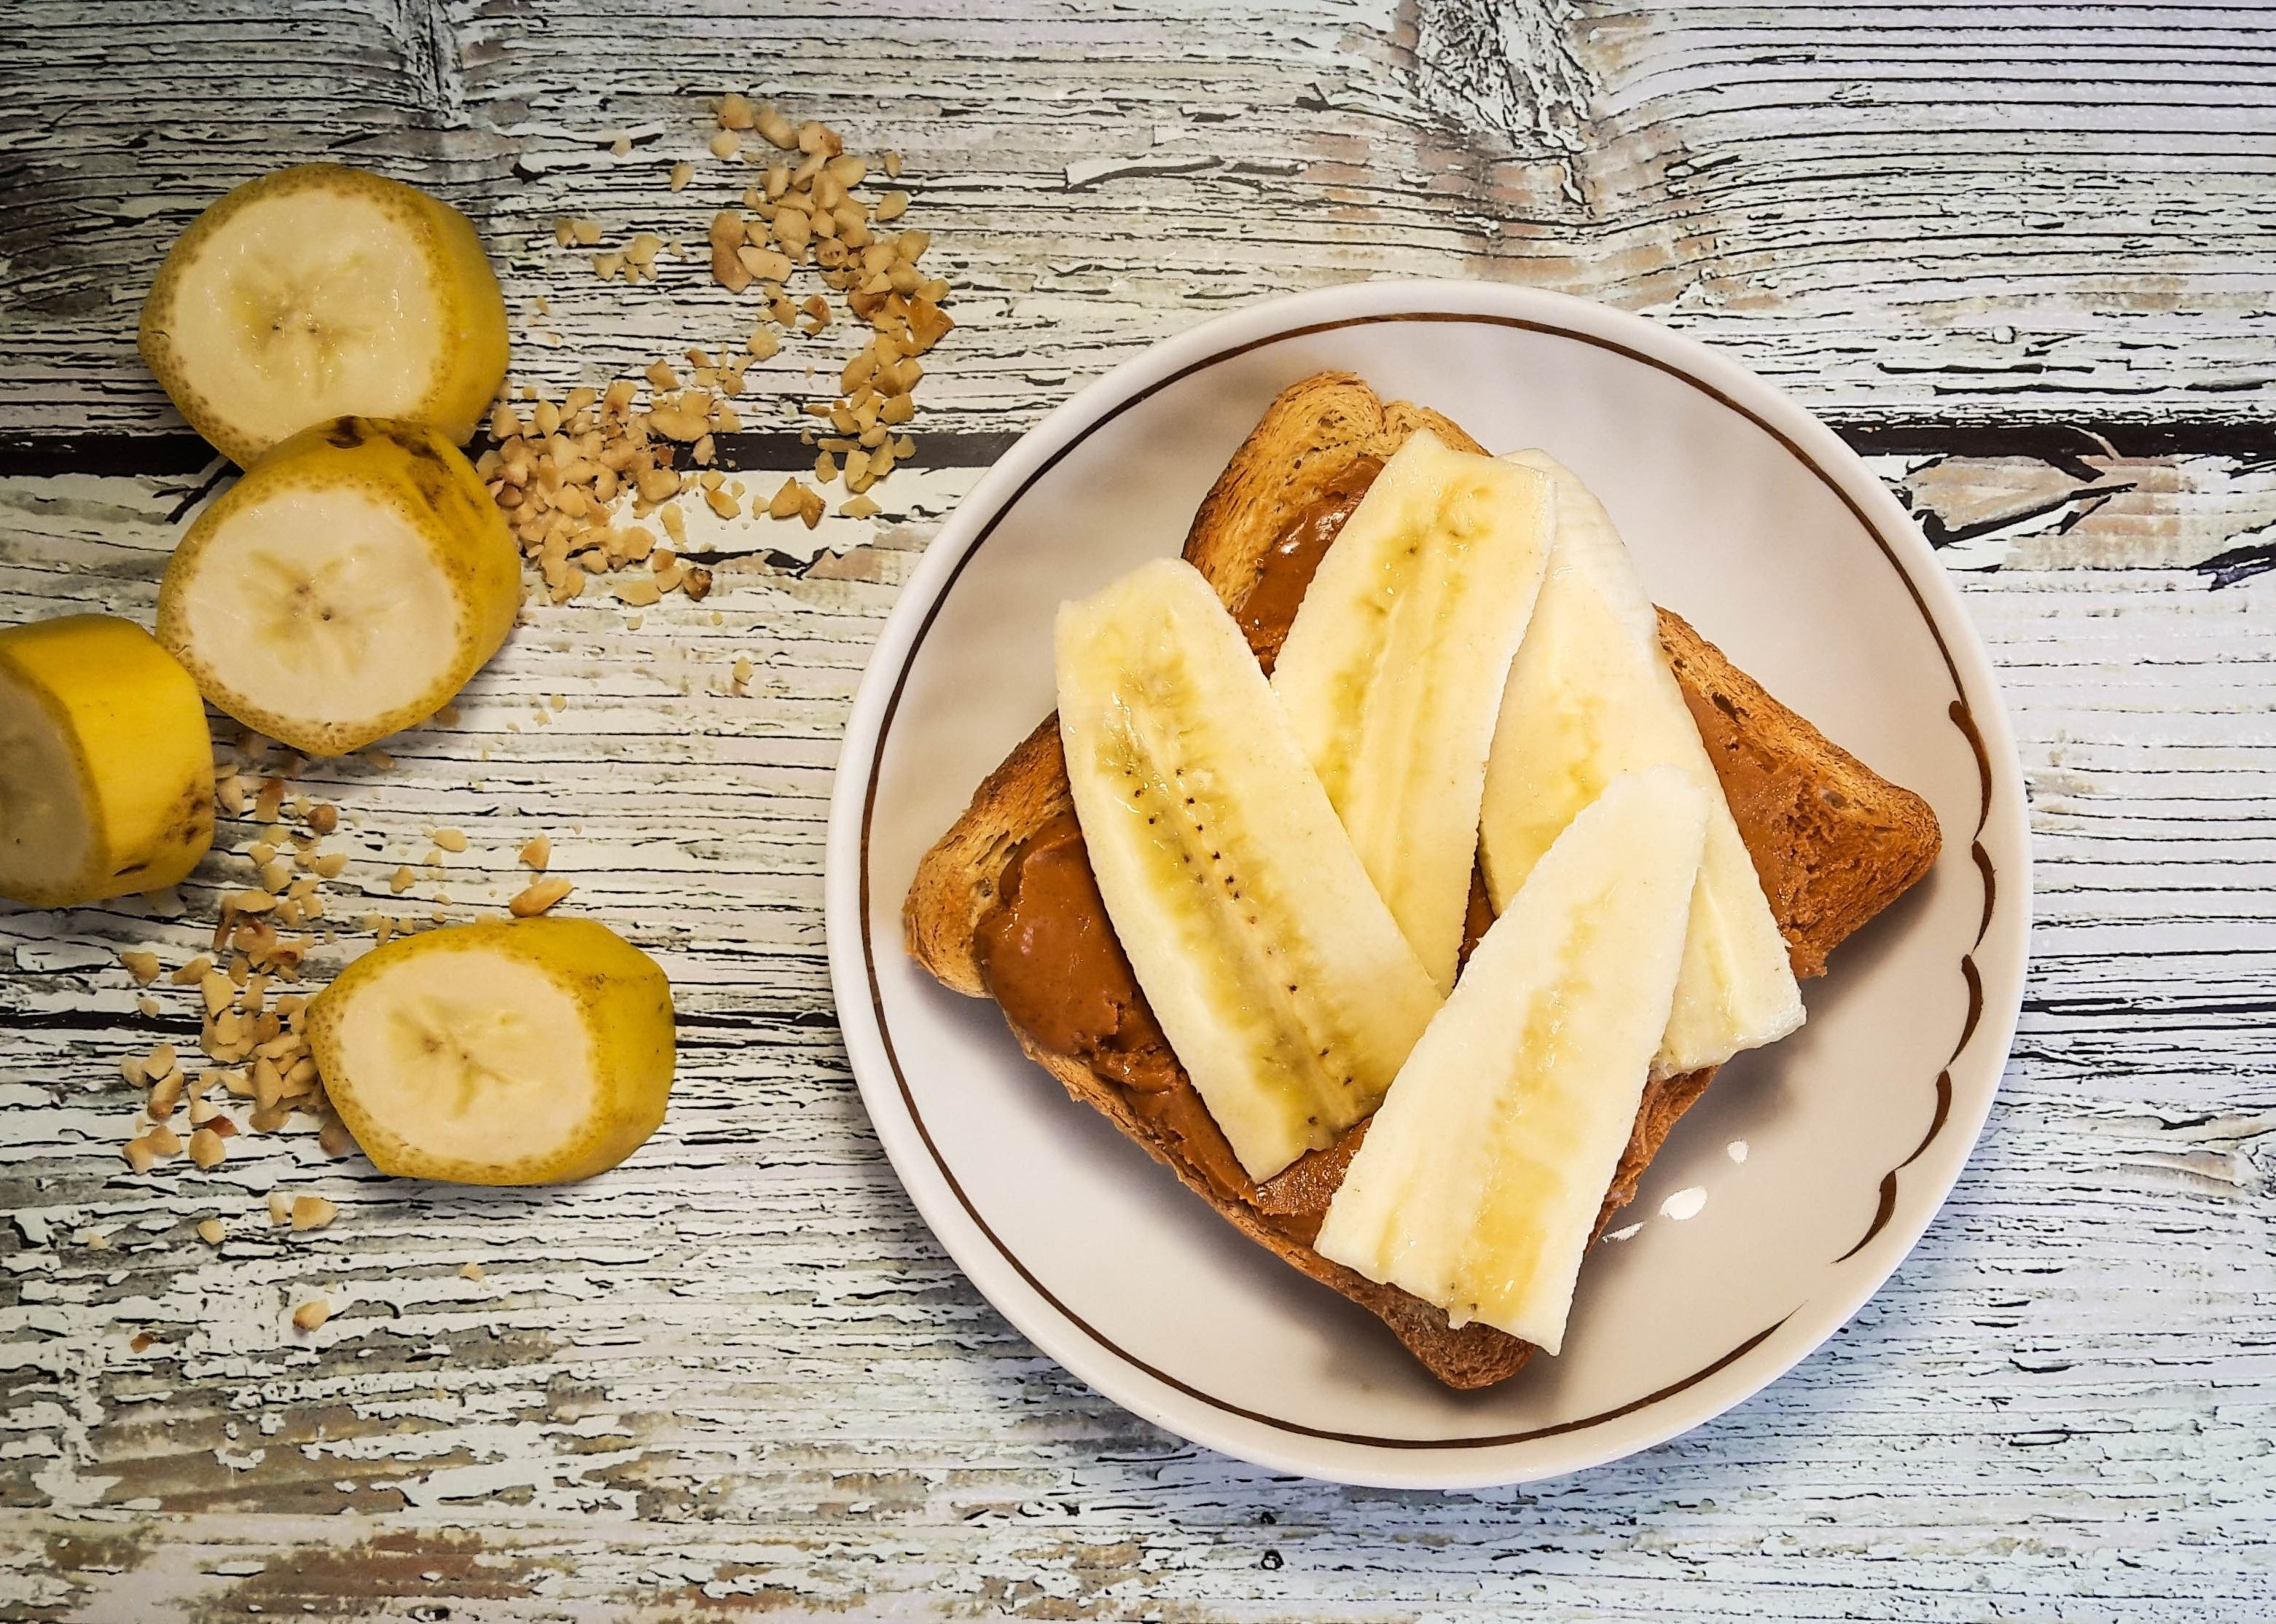
plant, fruit, dish, meal, food, produce, vegetable, fresh, weight, breakfast, dessert, fresh fruit, eating, nutrition, fruits, vegan, vegetarian, diet, healthy food, healthy eating, organic, baked goods, dieting, flowering plant, fresh food, junk food, fruits and vegetables, healthy diet, health food, fruit and vegetables, land plant